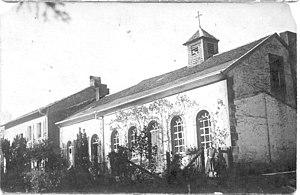
En 1920: entrée du temple sur le côté, nouvelle entrée sur le pignon pas encore réalisée, la moitié supérieure du toit et le clocheton recouvert de bardeaux.
Le temple réformé de Lafrimbolle est un édifice religieux du XIXᵉ siècle du pays des Deux-Sarres, niché au cœur des immenses forêts du versant nord-ouest du Donon. Son histoire, liée à celle de sa communauté, n'est pas banale et son architecture comme son mobilier présentent des caractéristiques singulières. Des recherches récentes, tant historiques que généalogiques, le révèlent comme témoin d’une présence huguenote réfugiée, remontant à la Réforme.